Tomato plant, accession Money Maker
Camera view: horizontal (90 deg, fisheye); turntable rotation: 180 degrees
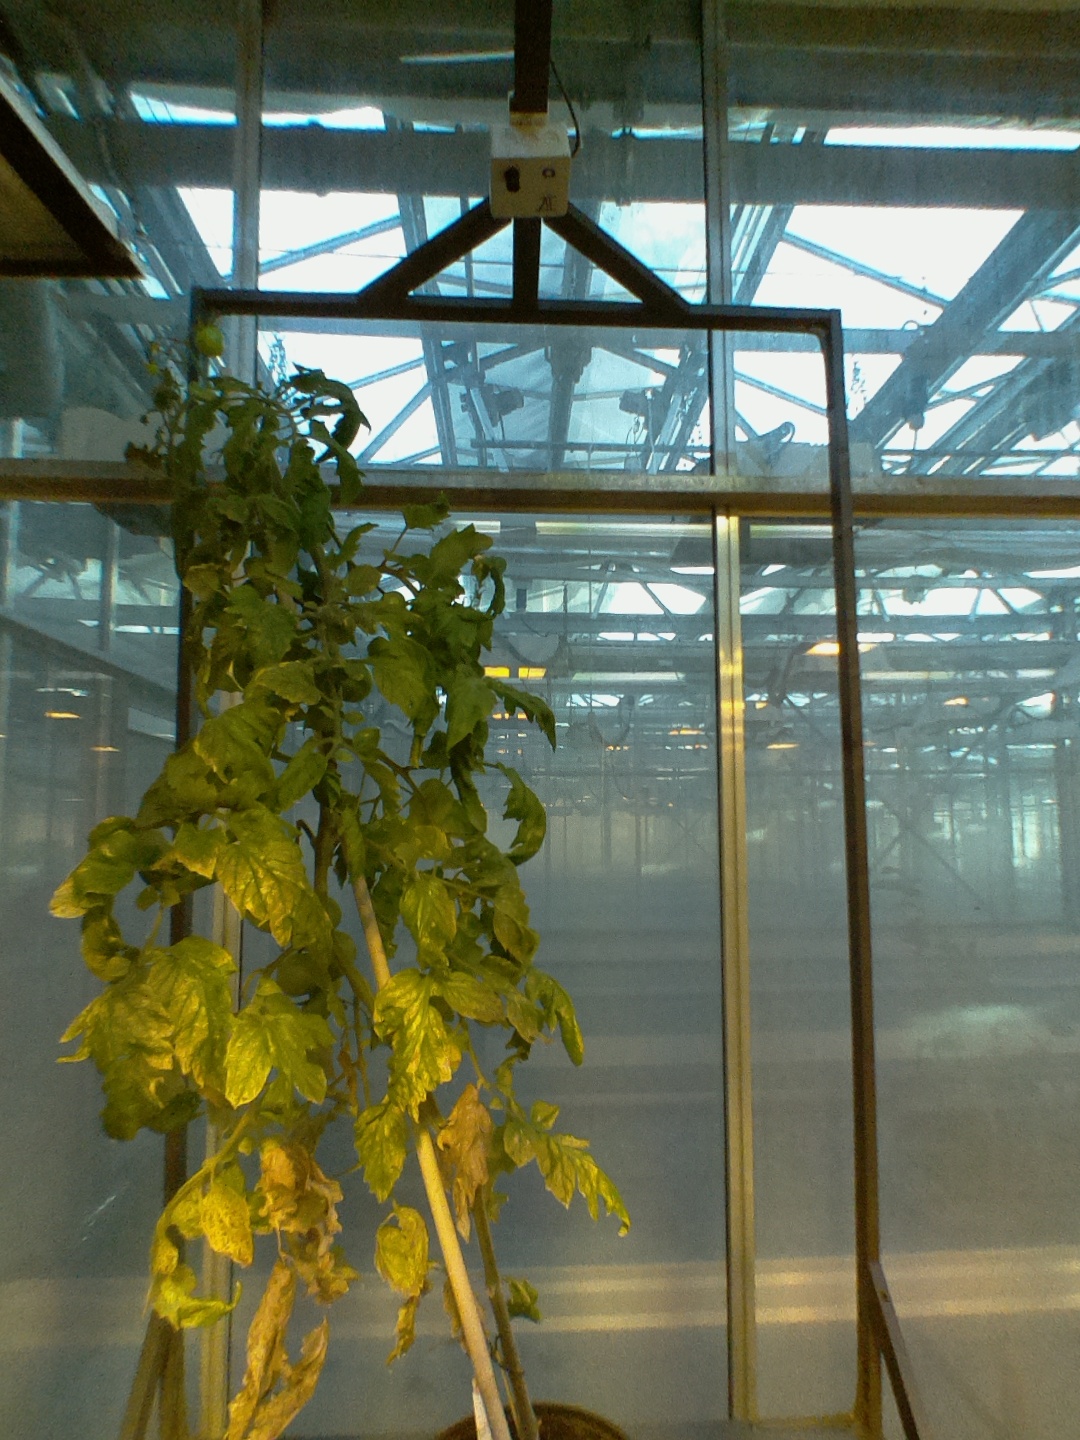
BBCH growth stage 79: 90% -100% of final fruit size